Evan Harris

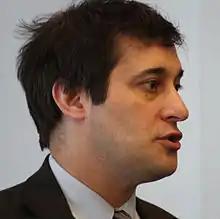
Harris in 2010

Evan Leslie Harris (born 21 October 1965) is a British Liberal Democrat politician. He was the Member of Parliament (MP) for Oxford West and Abingdon from 1997 to 2010, losing his seat in the 2010 general election by 176 votes to Conservative Nicola Blackwood.